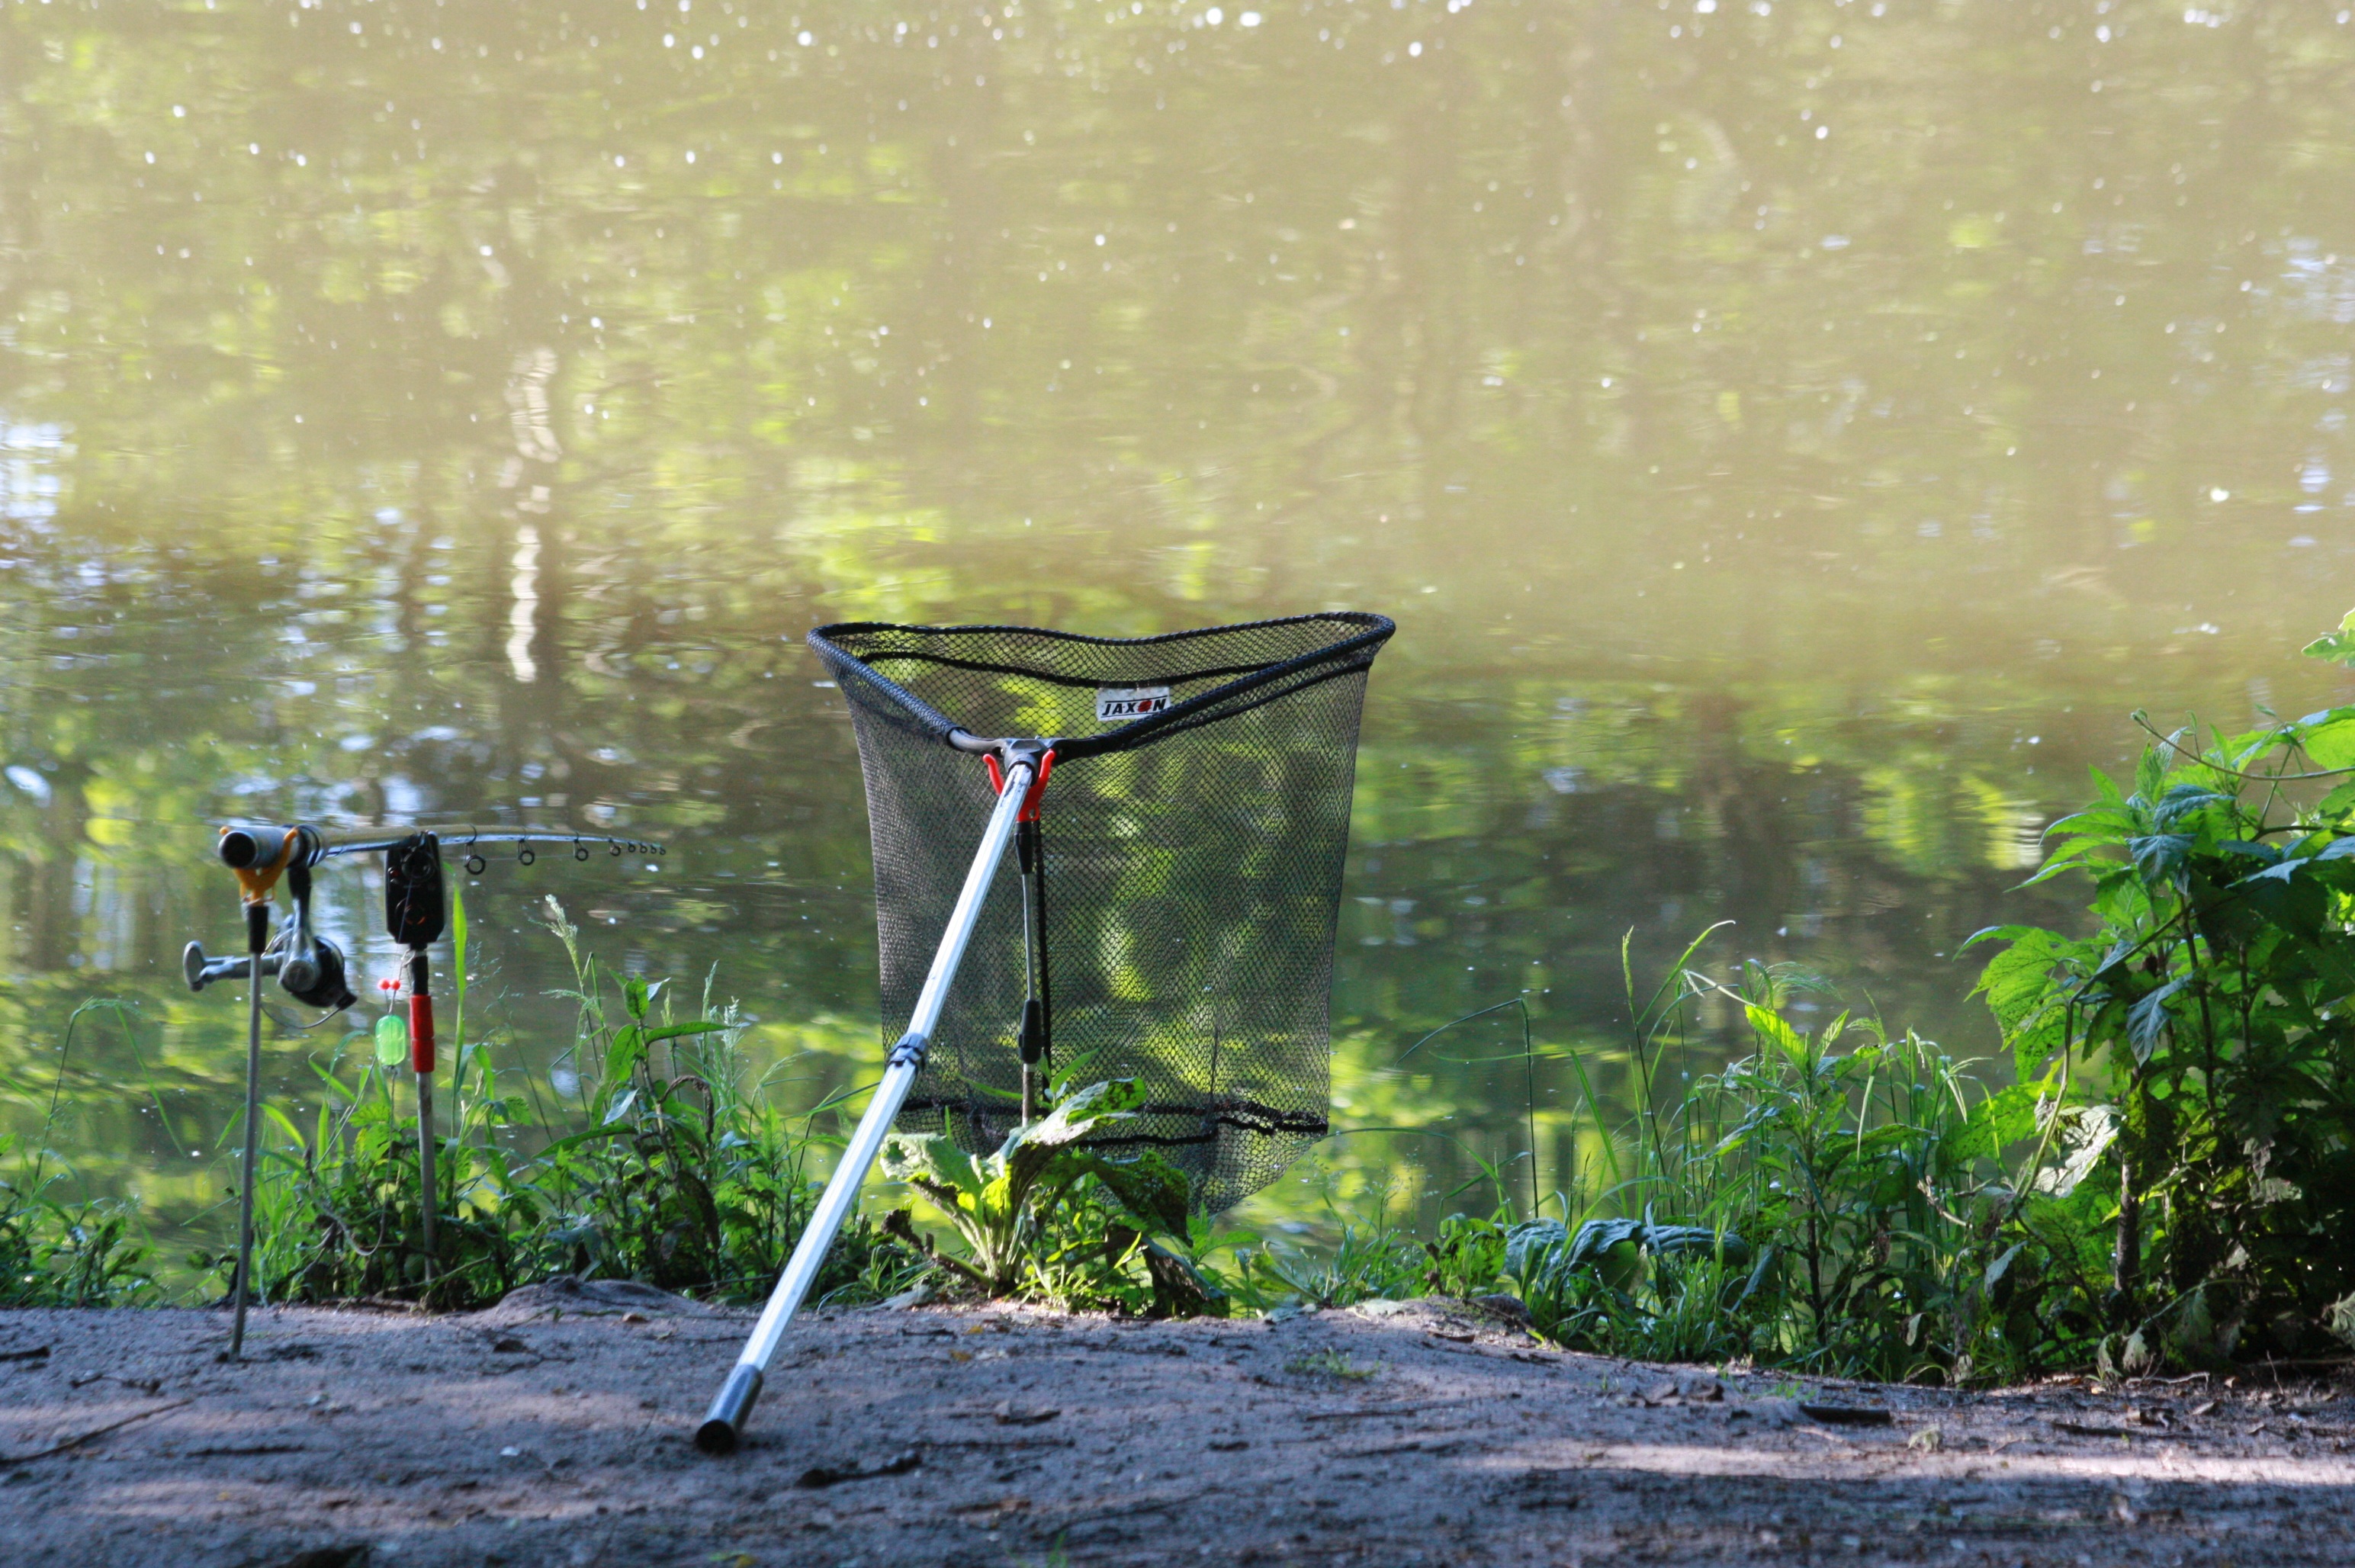
tree, water, nature, forest, grass, light, sunlight, morning, rain, leaf, lake, wind, green, reflection, fishing, autumn, rural area, atmospheric phenomenon, woody plant